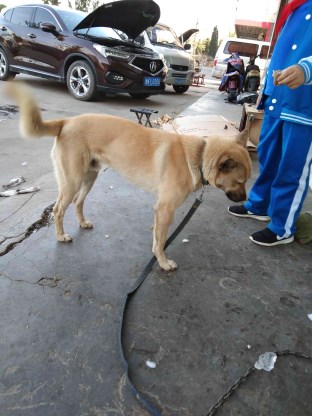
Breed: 3336-n000121-chinese_rural_dog